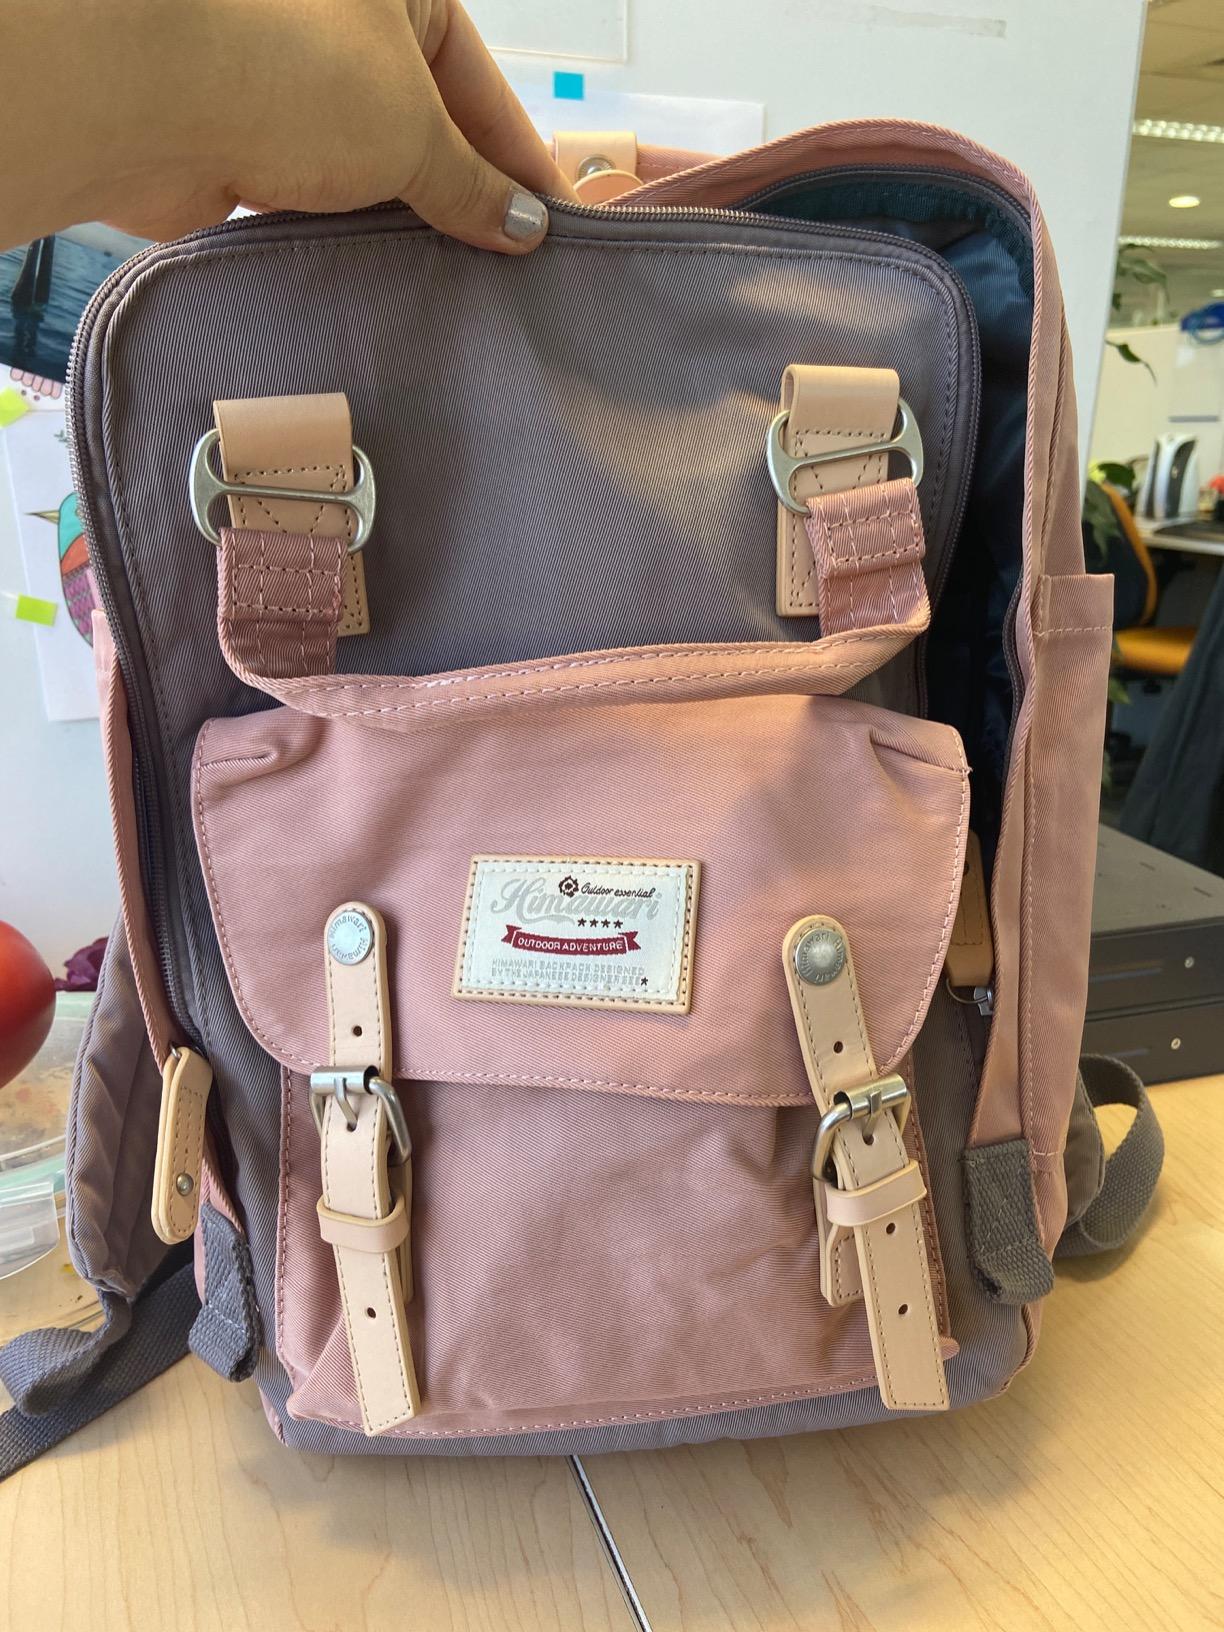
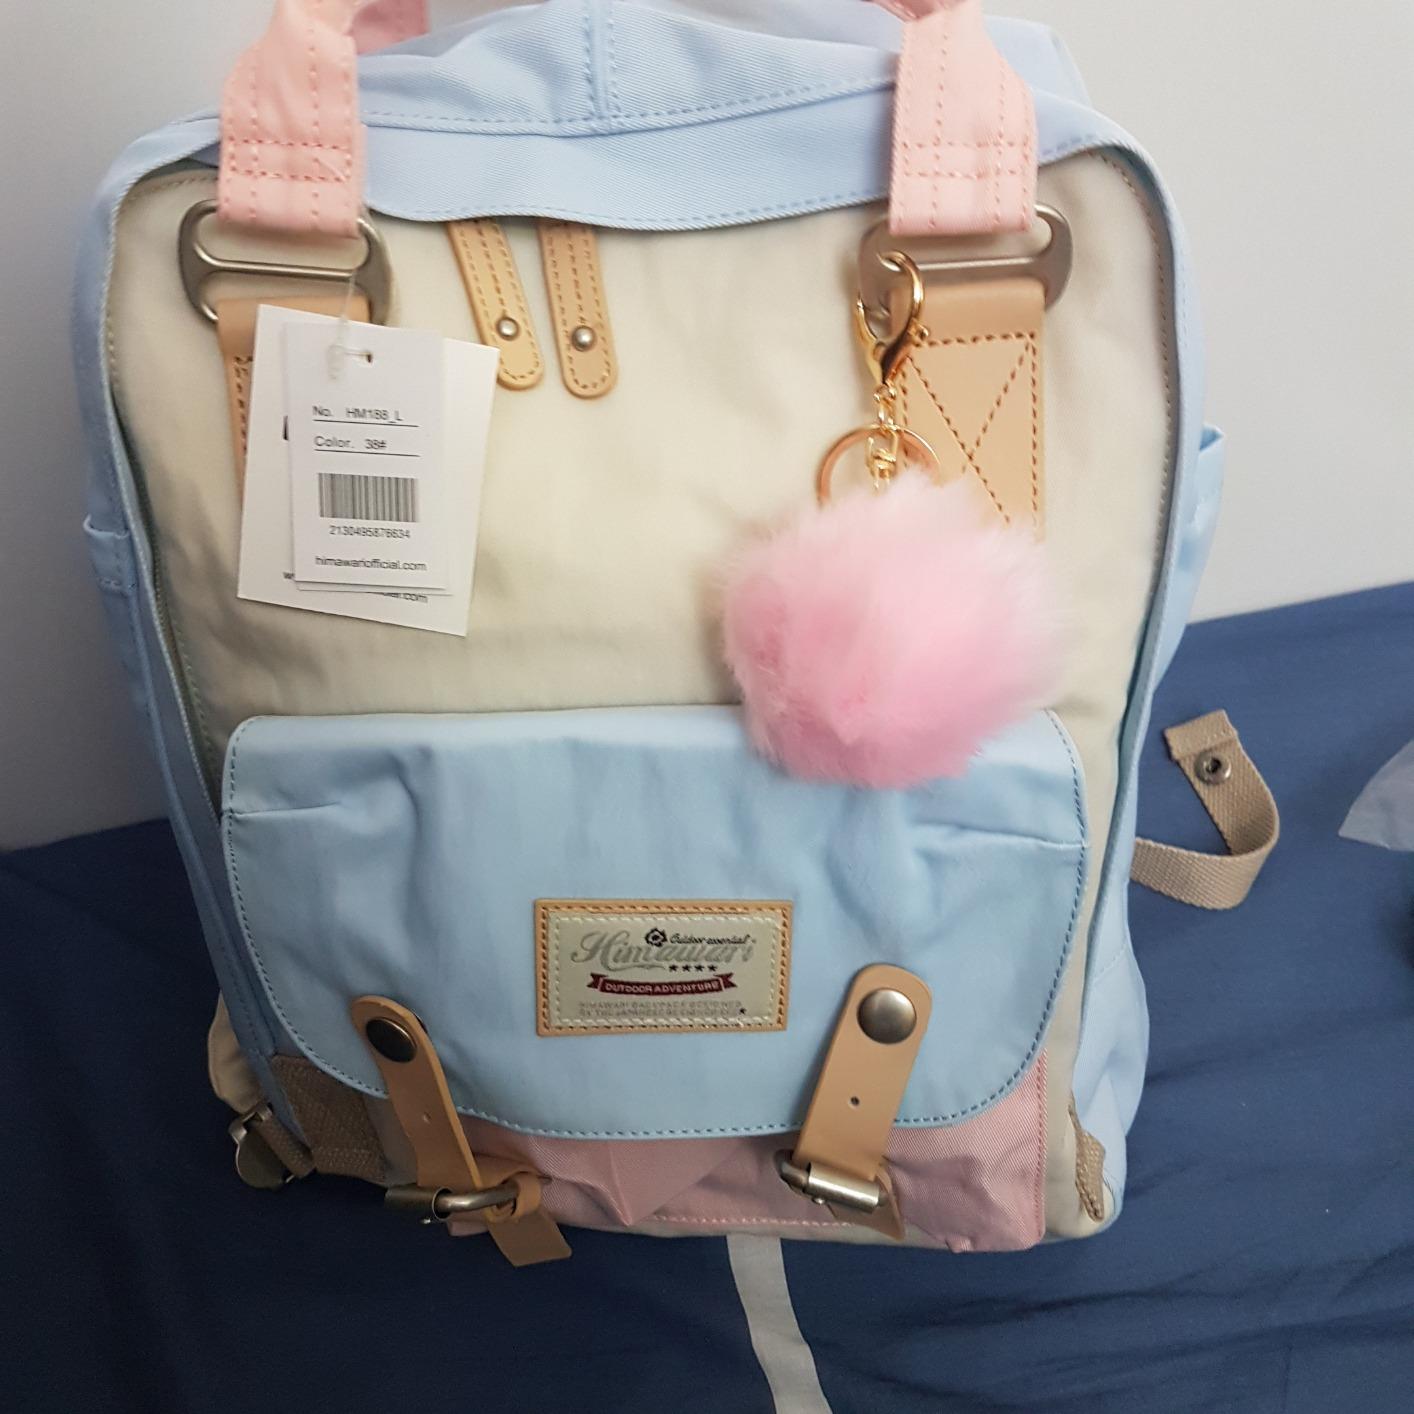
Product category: bag
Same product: no